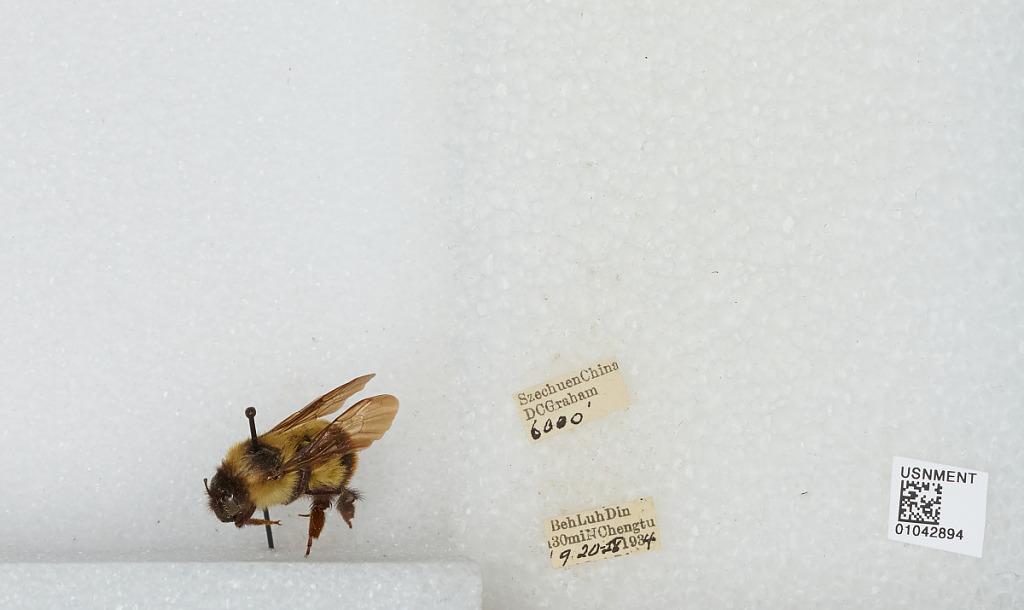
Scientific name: Bombus sp.
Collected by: D. Graham
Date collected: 1934-8-20
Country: China
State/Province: Sichuan
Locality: Beh Luh Din 30 mi N Chengdu